Ina-Yoko Teutenberg

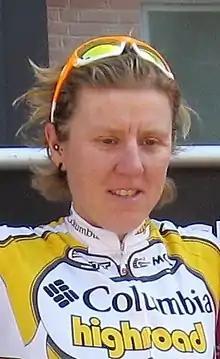
Teutenberg at the "Cologne Classic" in 2009.

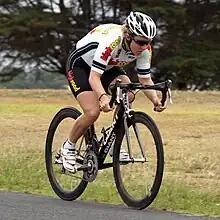
Teutenberg riding the time trial stage of the 2008 Geelong Tour in Australia

Ina-Yoko Teutenberg (born 28 October 1974) is a German former road bicycle racer, who competed professionally between 2000 and 2013 for the Red Bull Frankfurt, Saturn Cycling Team and teams. She took over 200 wins during her career, including 11 stages of the Giro Rosa, the 2009 Tour of Flanders, and being part of the team that won the World Team Time Trial Championship in 2012. She now works as a "directeur sportif" for UCI Women's Team .